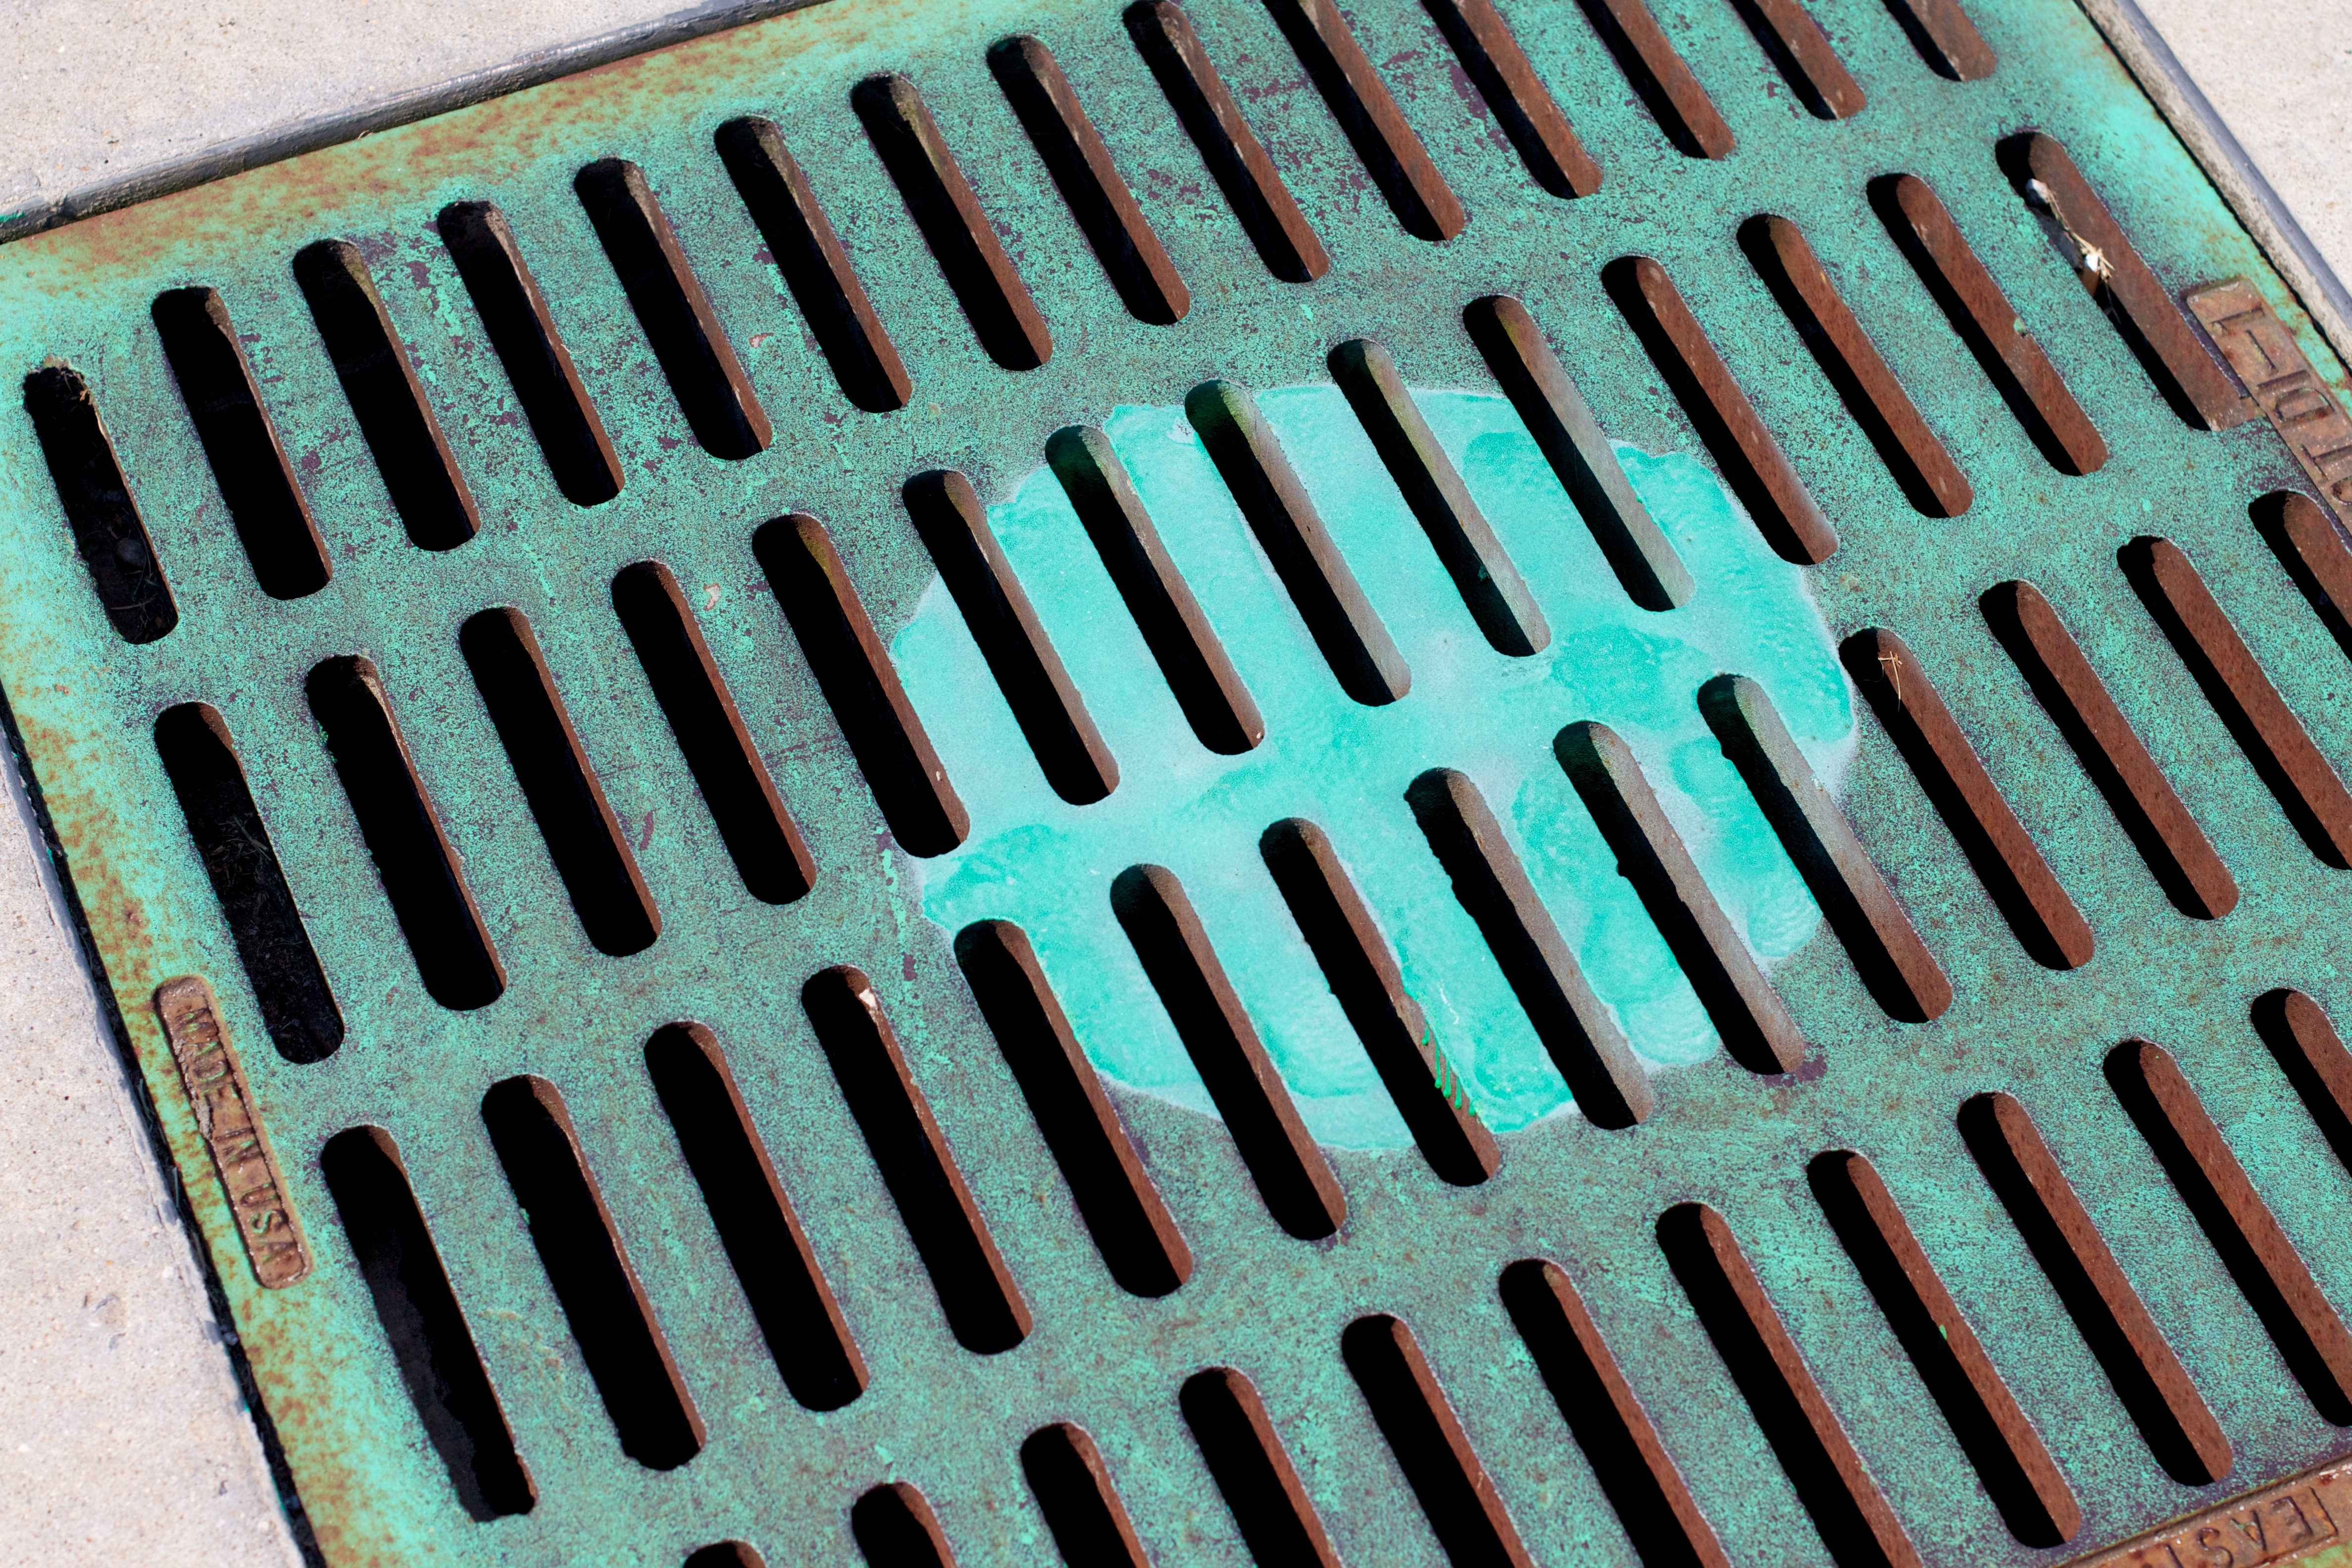
pattern, line, brick, material, product, mesh, flooring, outdoor structure